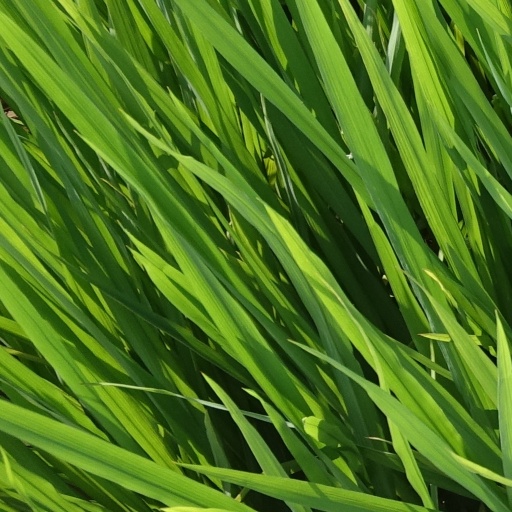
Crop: rice